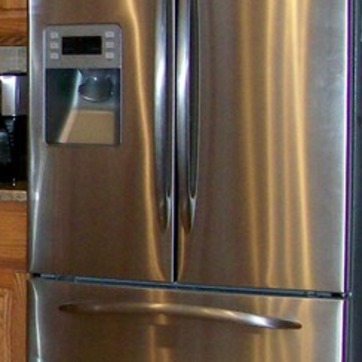
Material: metal